Describe the emotion expressed in this image:  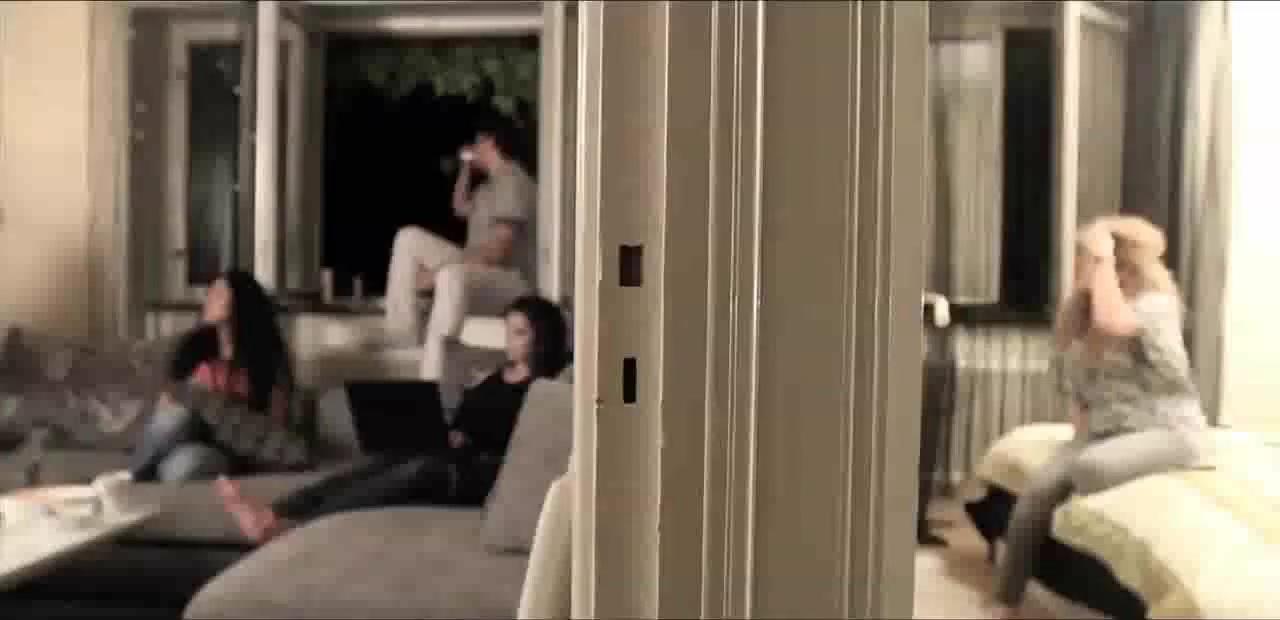
This person displays Fear, valence and arousal with high intensity.